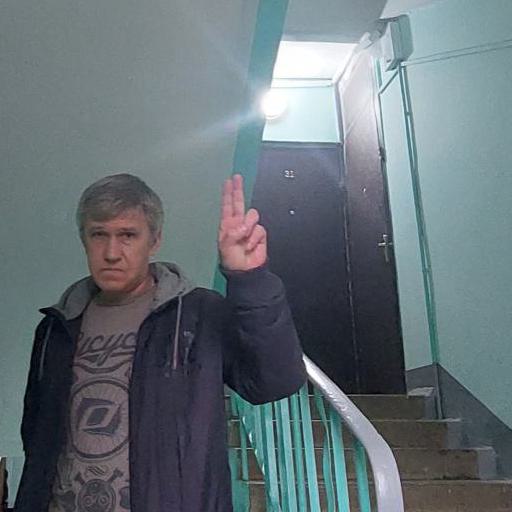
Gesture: two_up